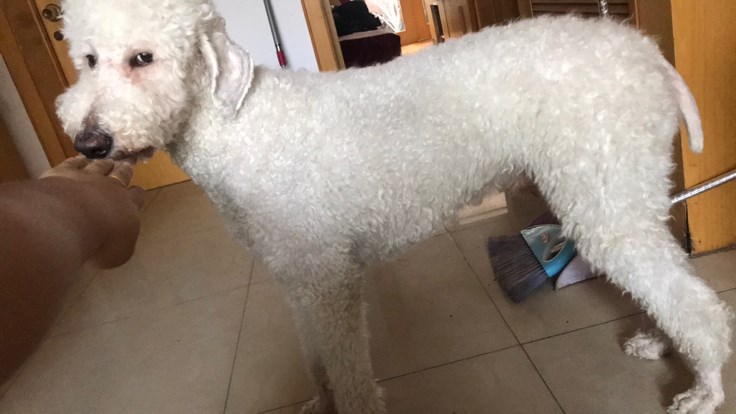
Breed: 316-n000118-standard_poodle